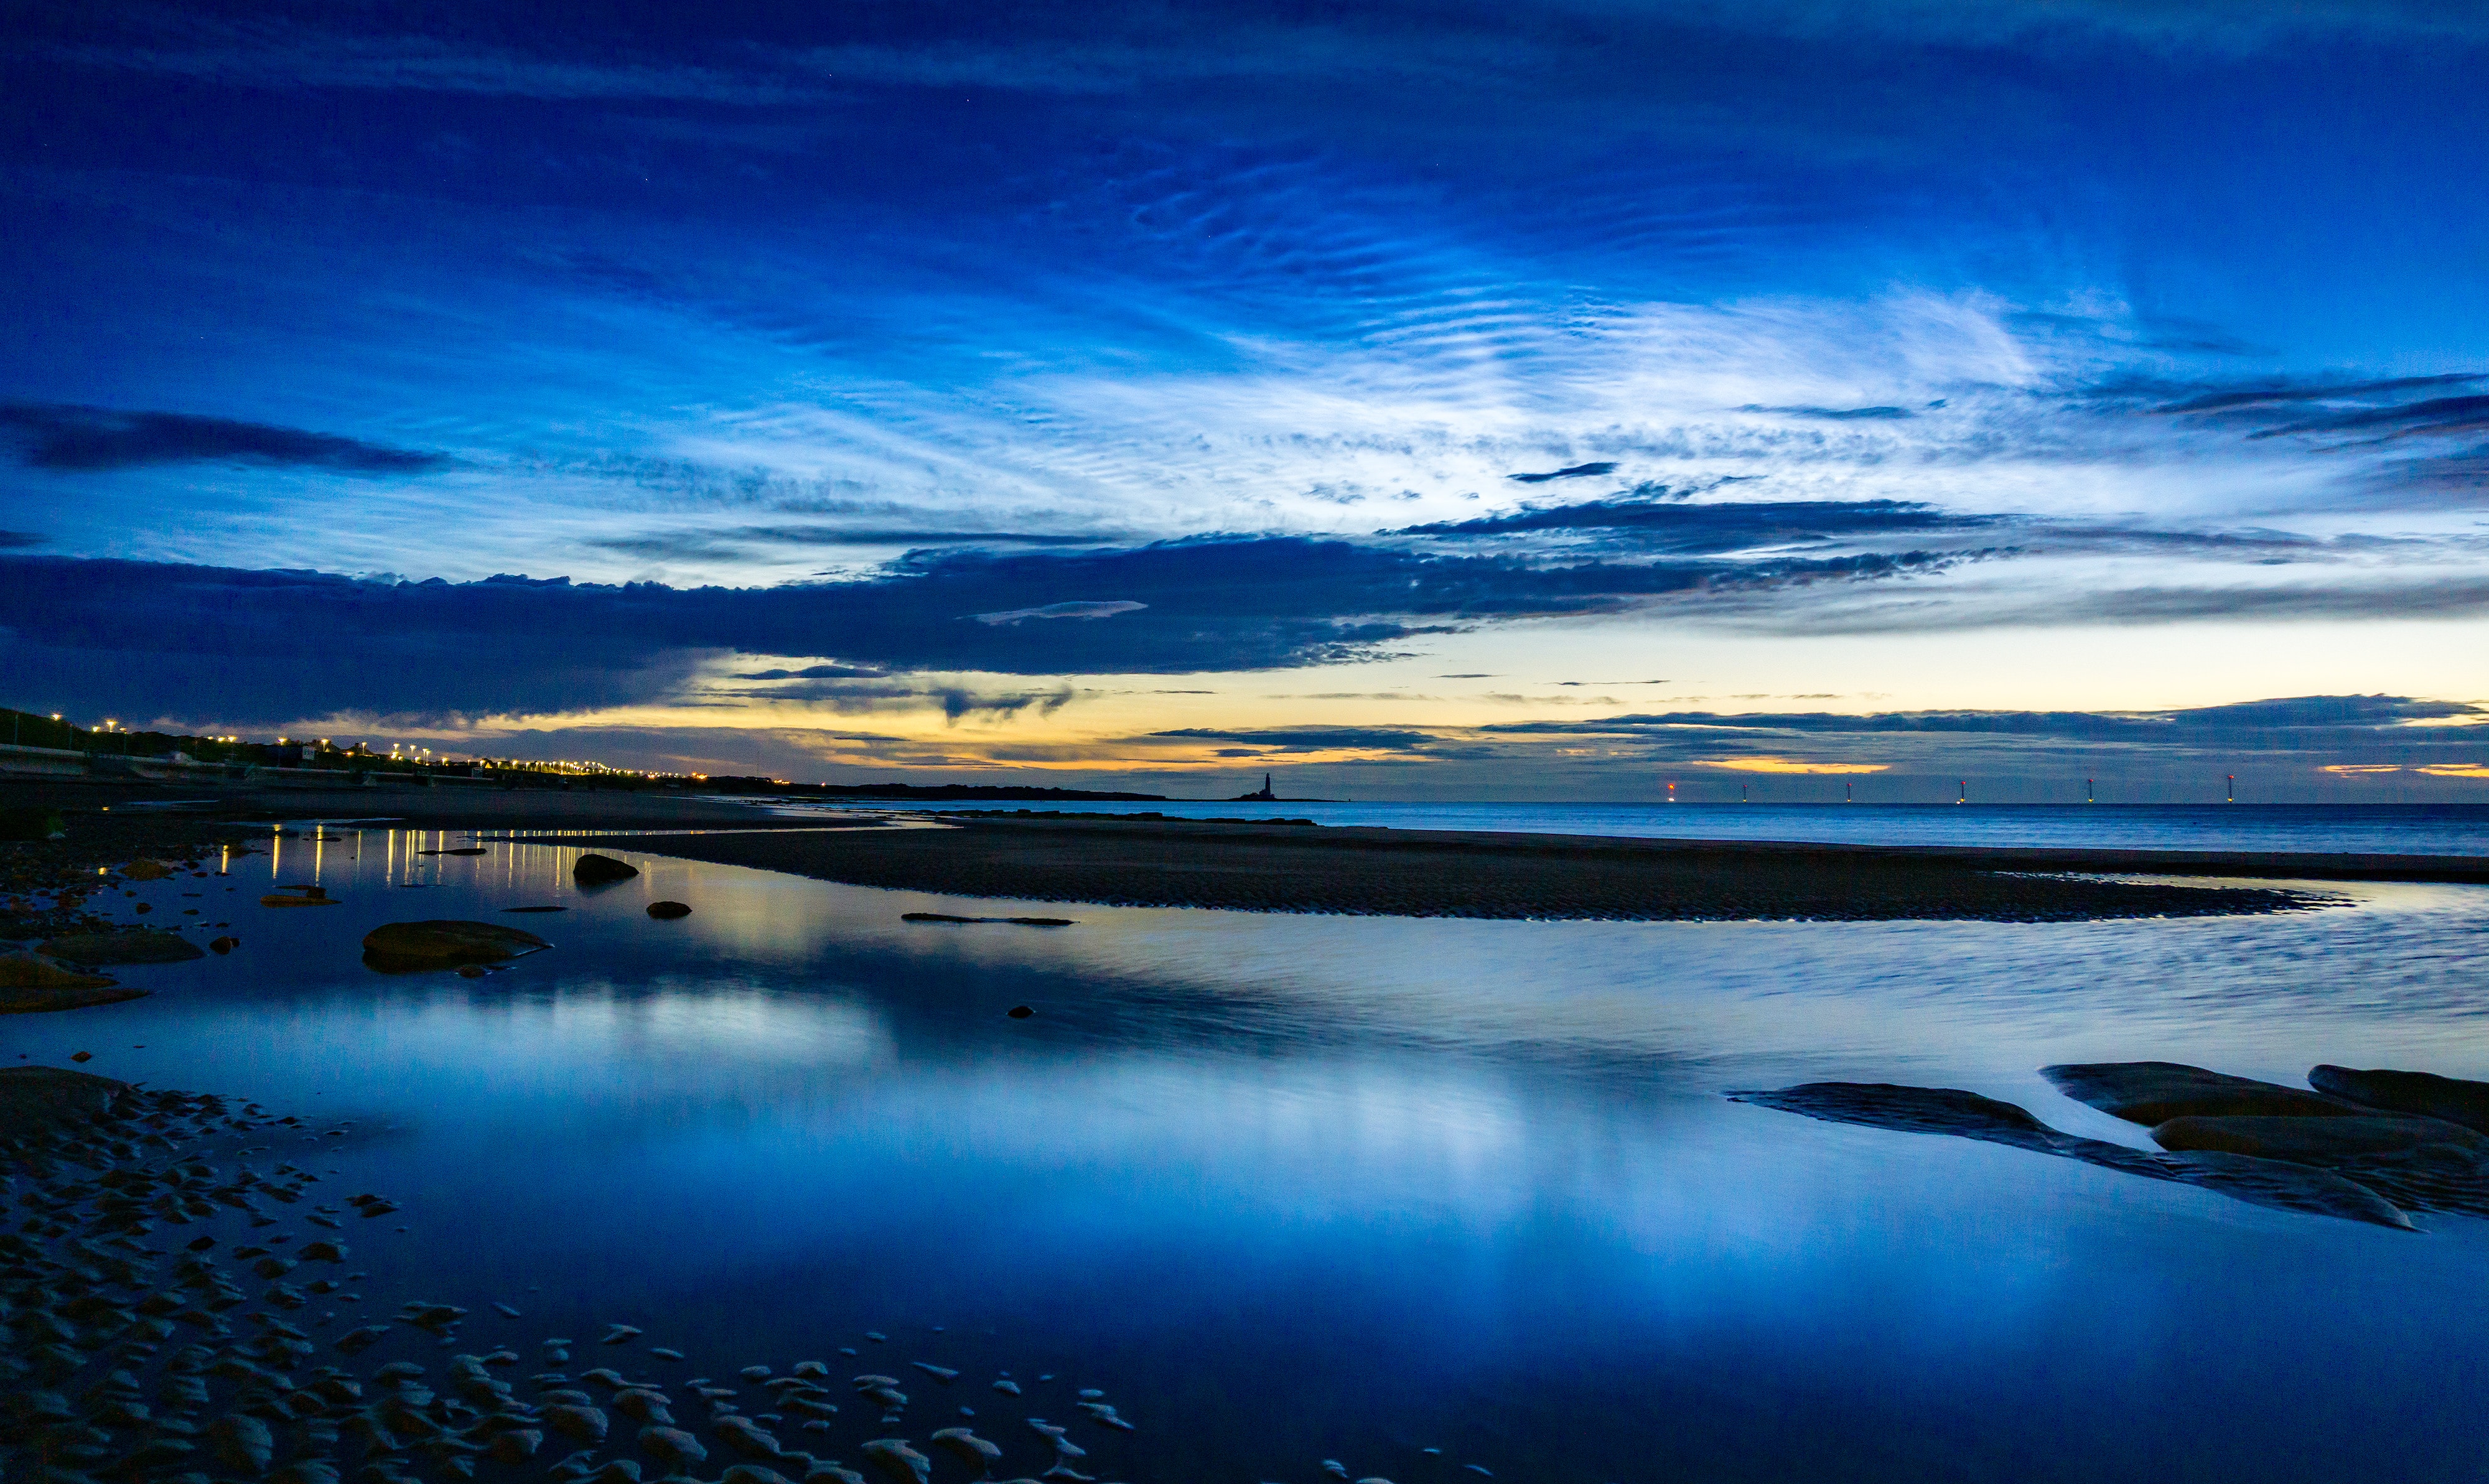
sea, cloud, water, sky, atmosphere, blue, natural landscape, afterglow, dusk, lake, horizon, sunrise, sunset, cumulus, landscape, calm, electric blue, wind wave, dawn, wetland, reservoir, evening, rock, meteorological phenomenon, reflection, wave, coast, sound, ocean, loch, lake district, night, marsh, winter, bay, tropics, inlet, hill, headland, grassland, red sky at morning, tide, darkness, beach, floodplain